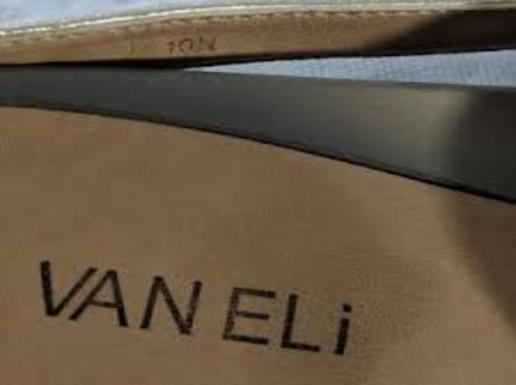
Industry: Clothes